Fishing Lakes

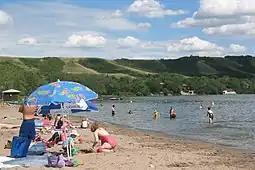
Katepwa Lake

The Fishing Lakes are home to two provincial parks, public swimming beaches, hiking trails, a ski resort, and are intermittently built up with private cottages and youth summer camps.